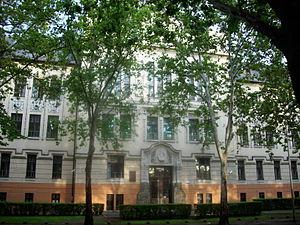
L'école de génie électrique Mihajlo Pupin se trouve à Novi Sad, la capitale de la province autonome de Voïvodine, en Serbie. En raison de sa valeur patrimoniale, elle est inscrite sur la liste des monuments culturels protégés de la République de Serbie.
Grbavica est un quartier de Novi Sad, la capitale de la province autonome de Voïvodine, en Serbie.
Cet article recense les monuments culturels de la Ville de Novi Sad dans le district de Bačka méridionale en Serbie.